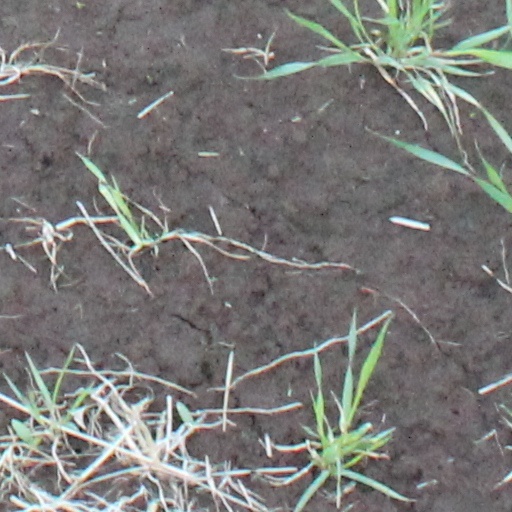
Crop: wheat